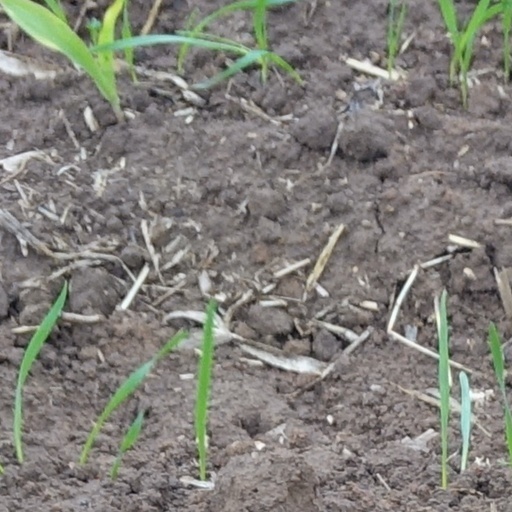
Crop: wheat